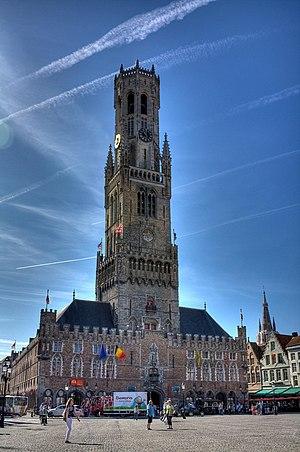
Cette page regroupe l'ensemble des monuments classés de la ville de Bruges pour les noms de rues de M à N.